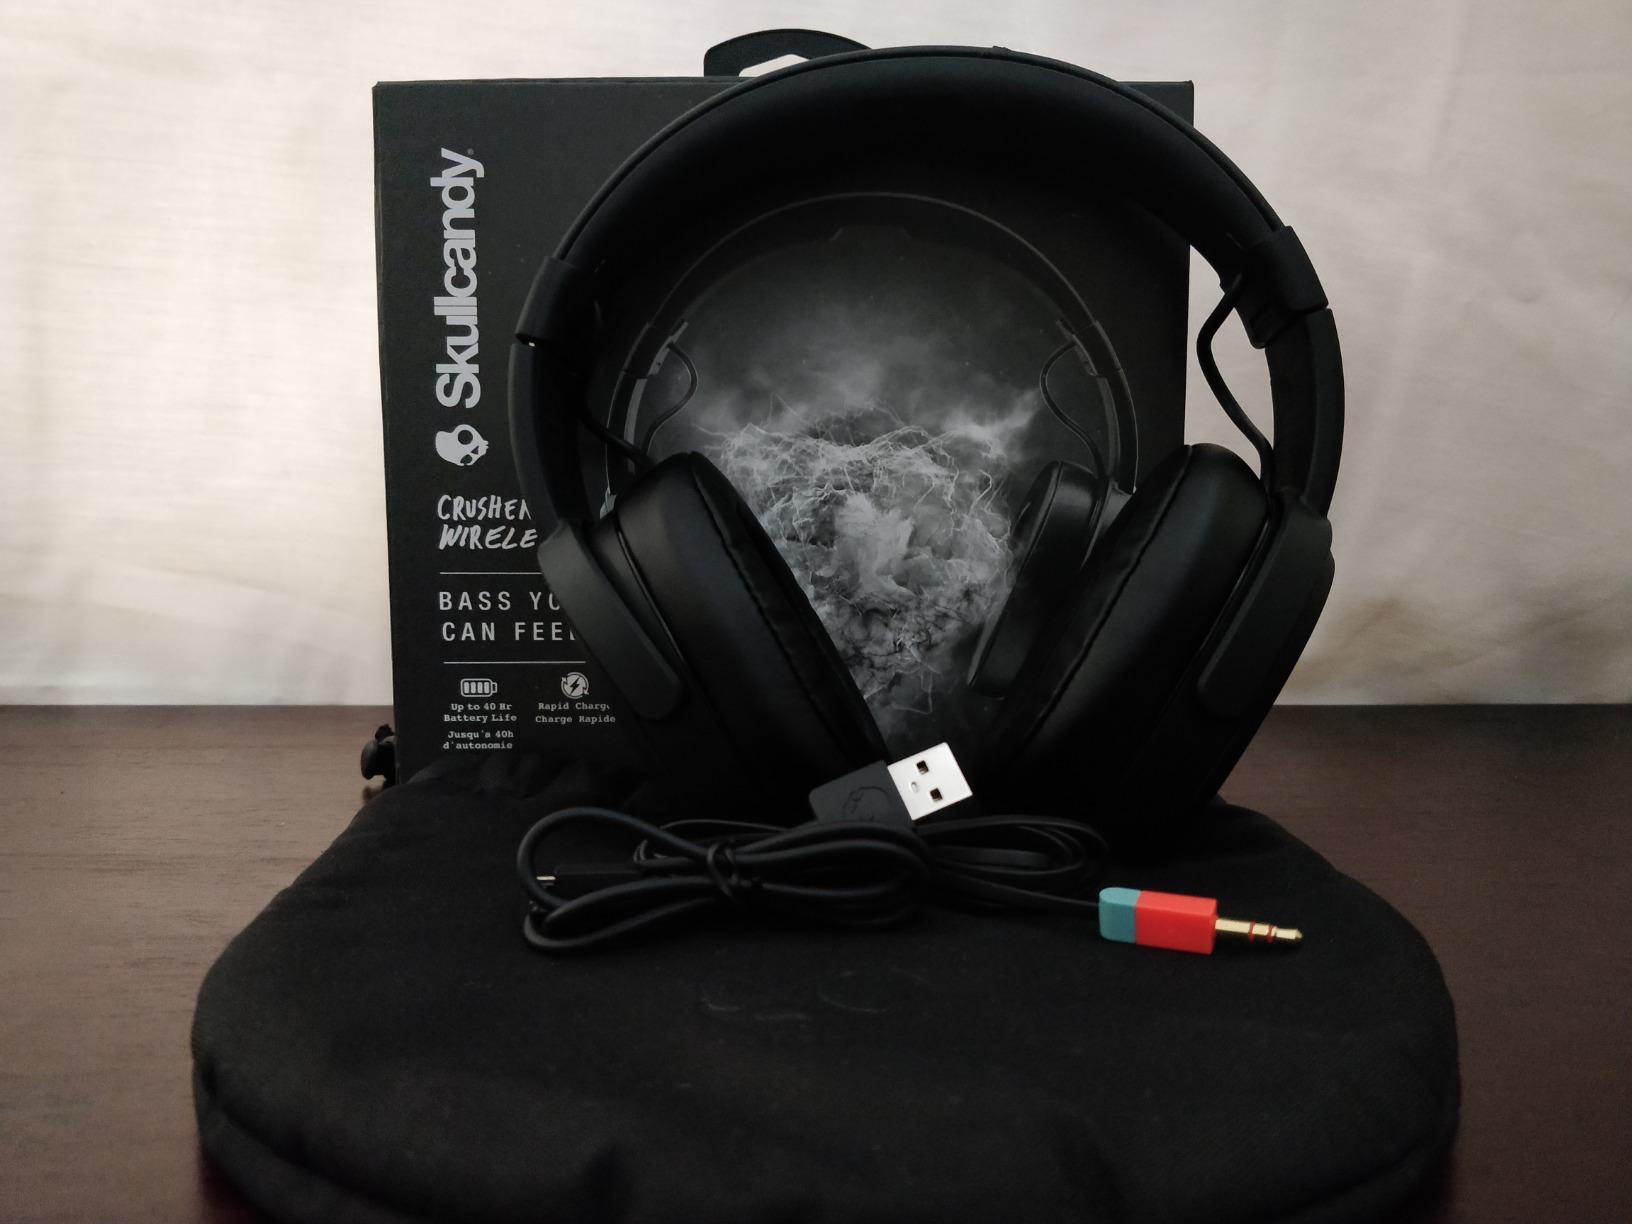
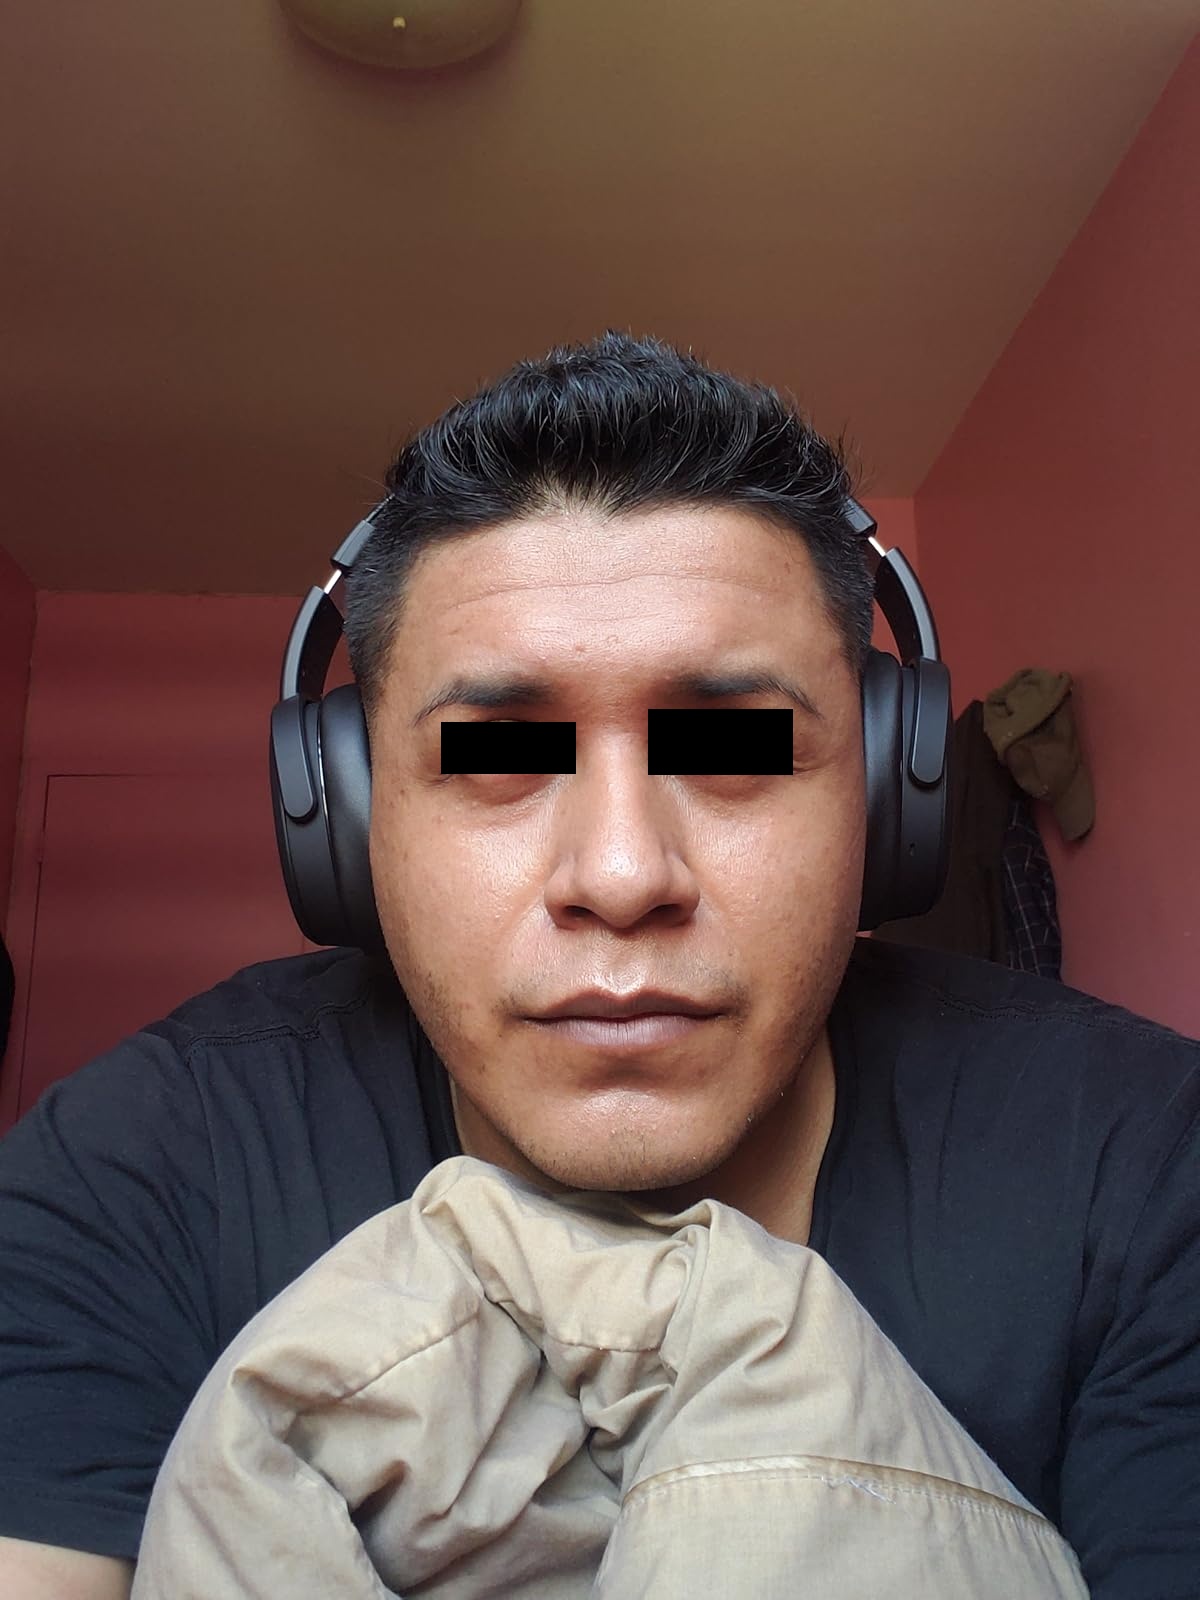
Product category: headphones
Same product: yes